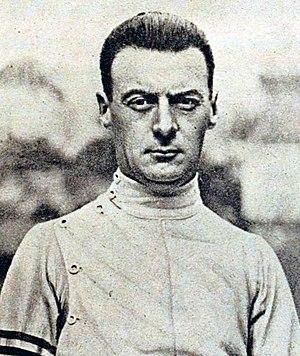
Lucien Gaudin en 1923.
Lucien Gaudin, né le 27 septembre 1886 à Arras, mort le 23 septembre 1934 à Paris, fut le meilleur représentant de l'Escrime française d'avant-guerre. Longtemps privé de Jeux olympiques, il participe pour la première fois aux Jeux en 1920 où il remporte la médaille d'argent en fleuret par équipe. Quatre ans plus tard, lors de l'édition de 1924, il remporte deux titres, lors des compétitions par équipes du fleuret de l'épée. Il doit attendre les jeux de 1928 pour devenir champion olympique en individuel, au fleuret et à l'épée, remportant également l'argent de la compétition par équipes de fleuret.